Schnecken
Also known as:
ca - Catalan: Schnecken
de - German: Schnecke
pt - Portuguese: Chineque
Category: pastry (sweet bun, sweet roll)
Cuisine: German
Associated cuisines: German
Area: Germany
Countries: Germany
Region: Western Europe

The dish are a type of sweet bun or roll. They typically contain raisins.

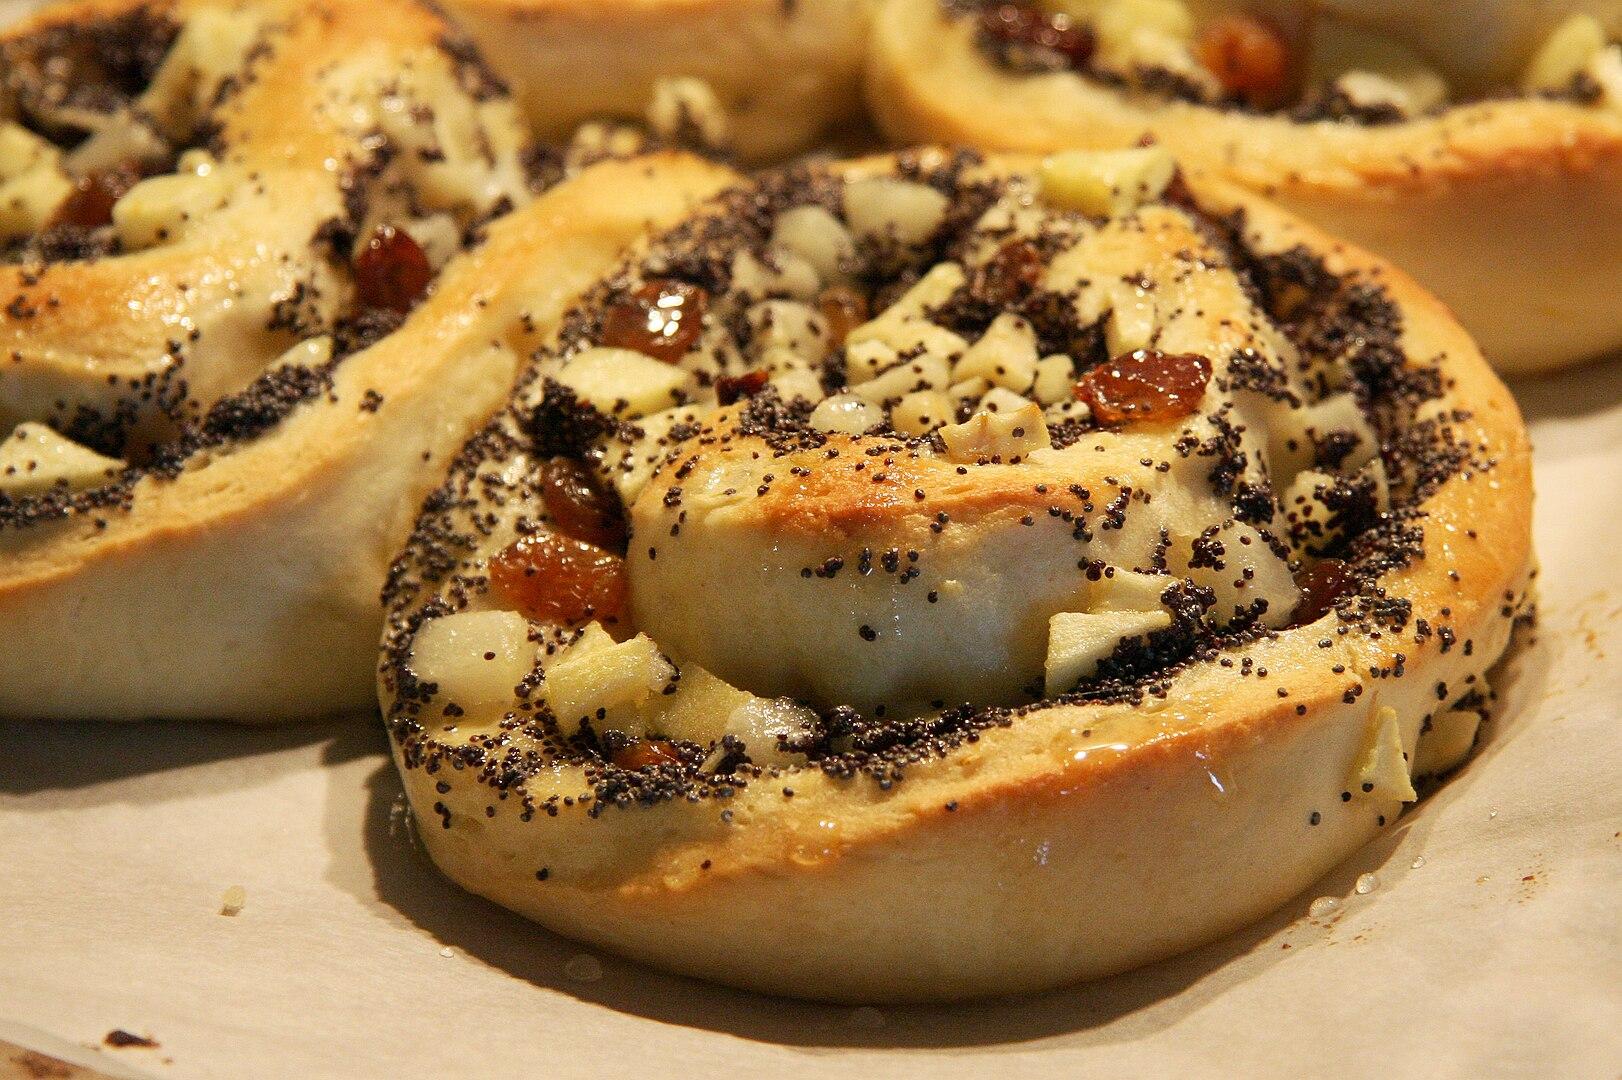
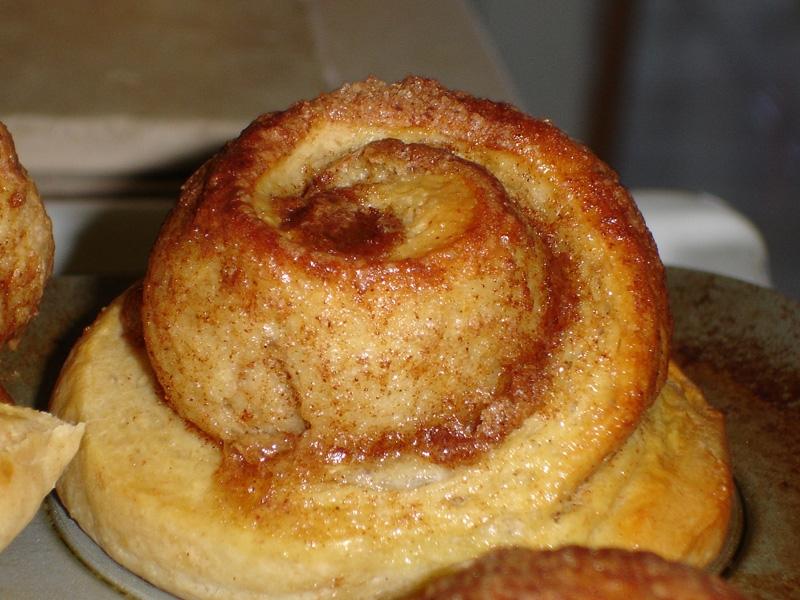